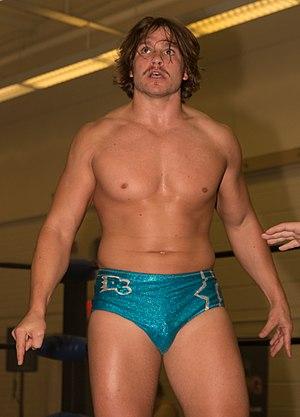
Brett Giehl, plus connu sous son nom de ring Dalton Castle, est un catcheur américain sous contrat avec la Ring of Honor, où il est l'actuel champion du monde de la ROH.